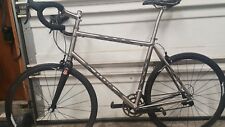
Vehicle type: Bikes